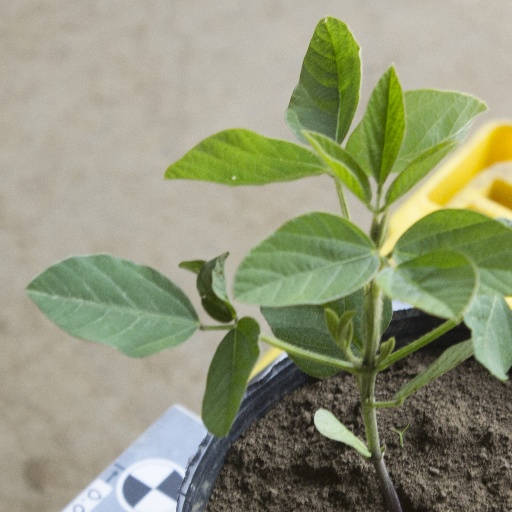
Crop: soybean